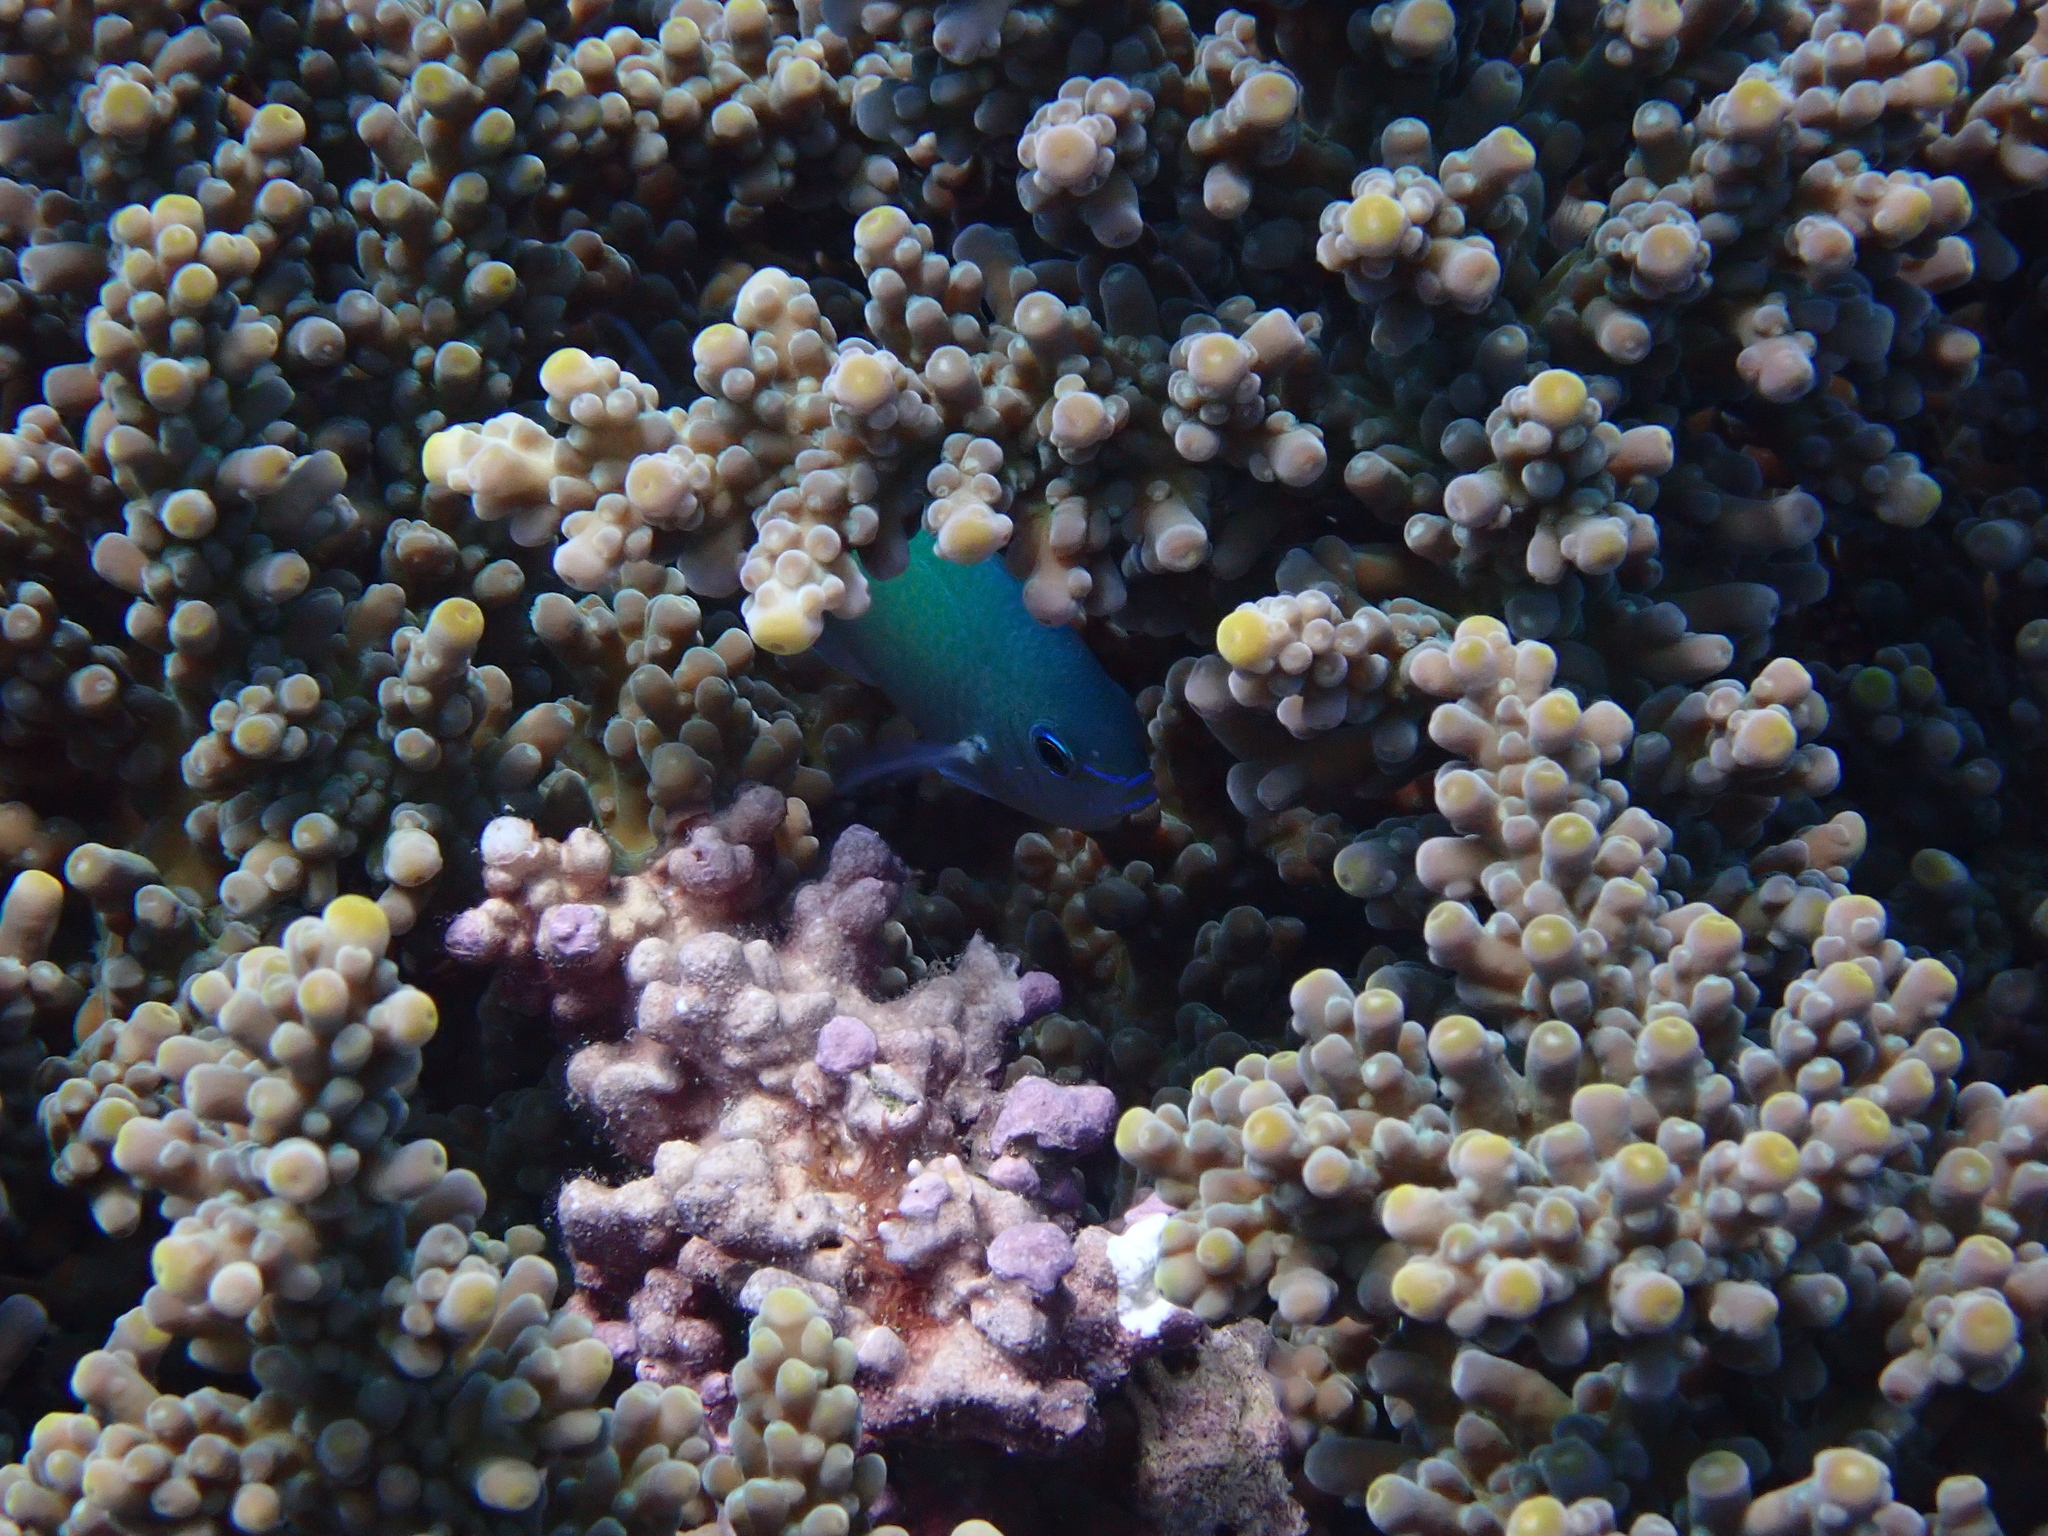
Chromis viridis (Blue-green Chromis)